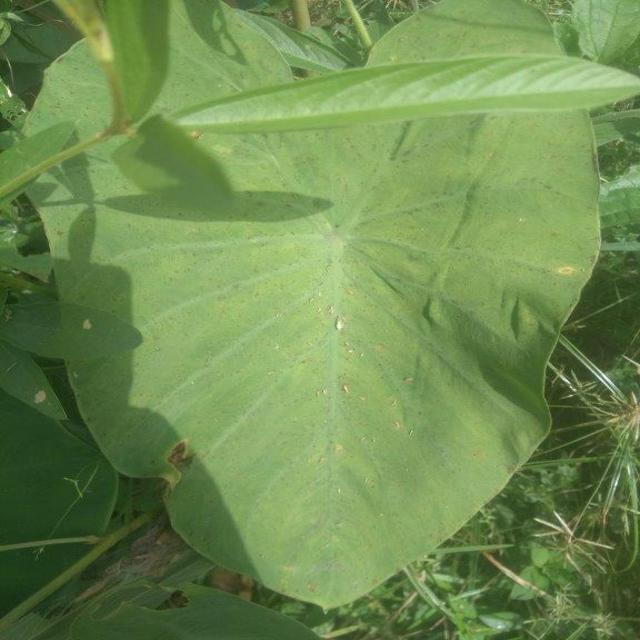
Label: Healthy